Armenia

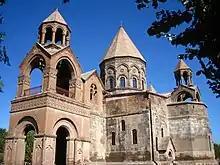
The Etchmiadzin Cathedral, Armenia's Mother Church traditionally dated 303 AD, is considered the oldest cathedral in the world.

The kingdom became fully sovereign from the sphere of influence of the Seleucid Empire in 190 BC under King Artaxias I and begun the rule of the Artaxiad dynasty. Armenia reached its height between 95 and 66 BC under Tigranes the Great, becoming the most powerful kingdom of its time east of the Roman Republic.